Qianjiang, Chongqing

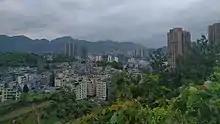
A view of Qianjiang District's urban core

According the 2020 Chinese census, there are 487,281 permanent residents in the district, a 9.50% increase from the 2010 Chinese census. The 2020 census reported 176,443 household units in the district, of which, 170,310 households are familial, and the other 6,133 are non-familial households. 457,711 people in the district live in familial households, and 29,570 people live in non-familial households.